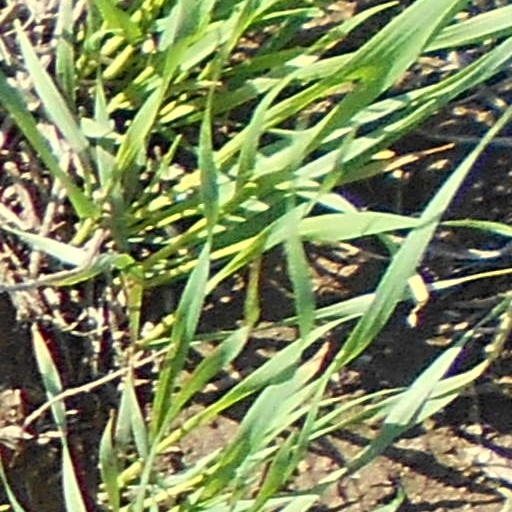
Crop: wheat